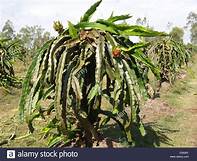
Label: Dragonfruit